Atlantique Department

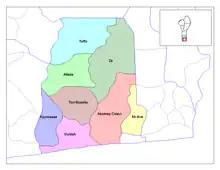
Communes of Atlantique

Atlantique is subdivided into eight communes, each centered at one of the principal towns: Abomey-Calavi, Allada, Kpomassè, Ouidah, Sô-Ava, Toffo, Tori-Bossito and Zè. The department of Atlantique was bifurcated in 1999 when some of the Cotonou and the surrounding area were transferred to the newly formed Littoral Department.